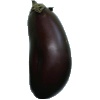
Label: eggplant